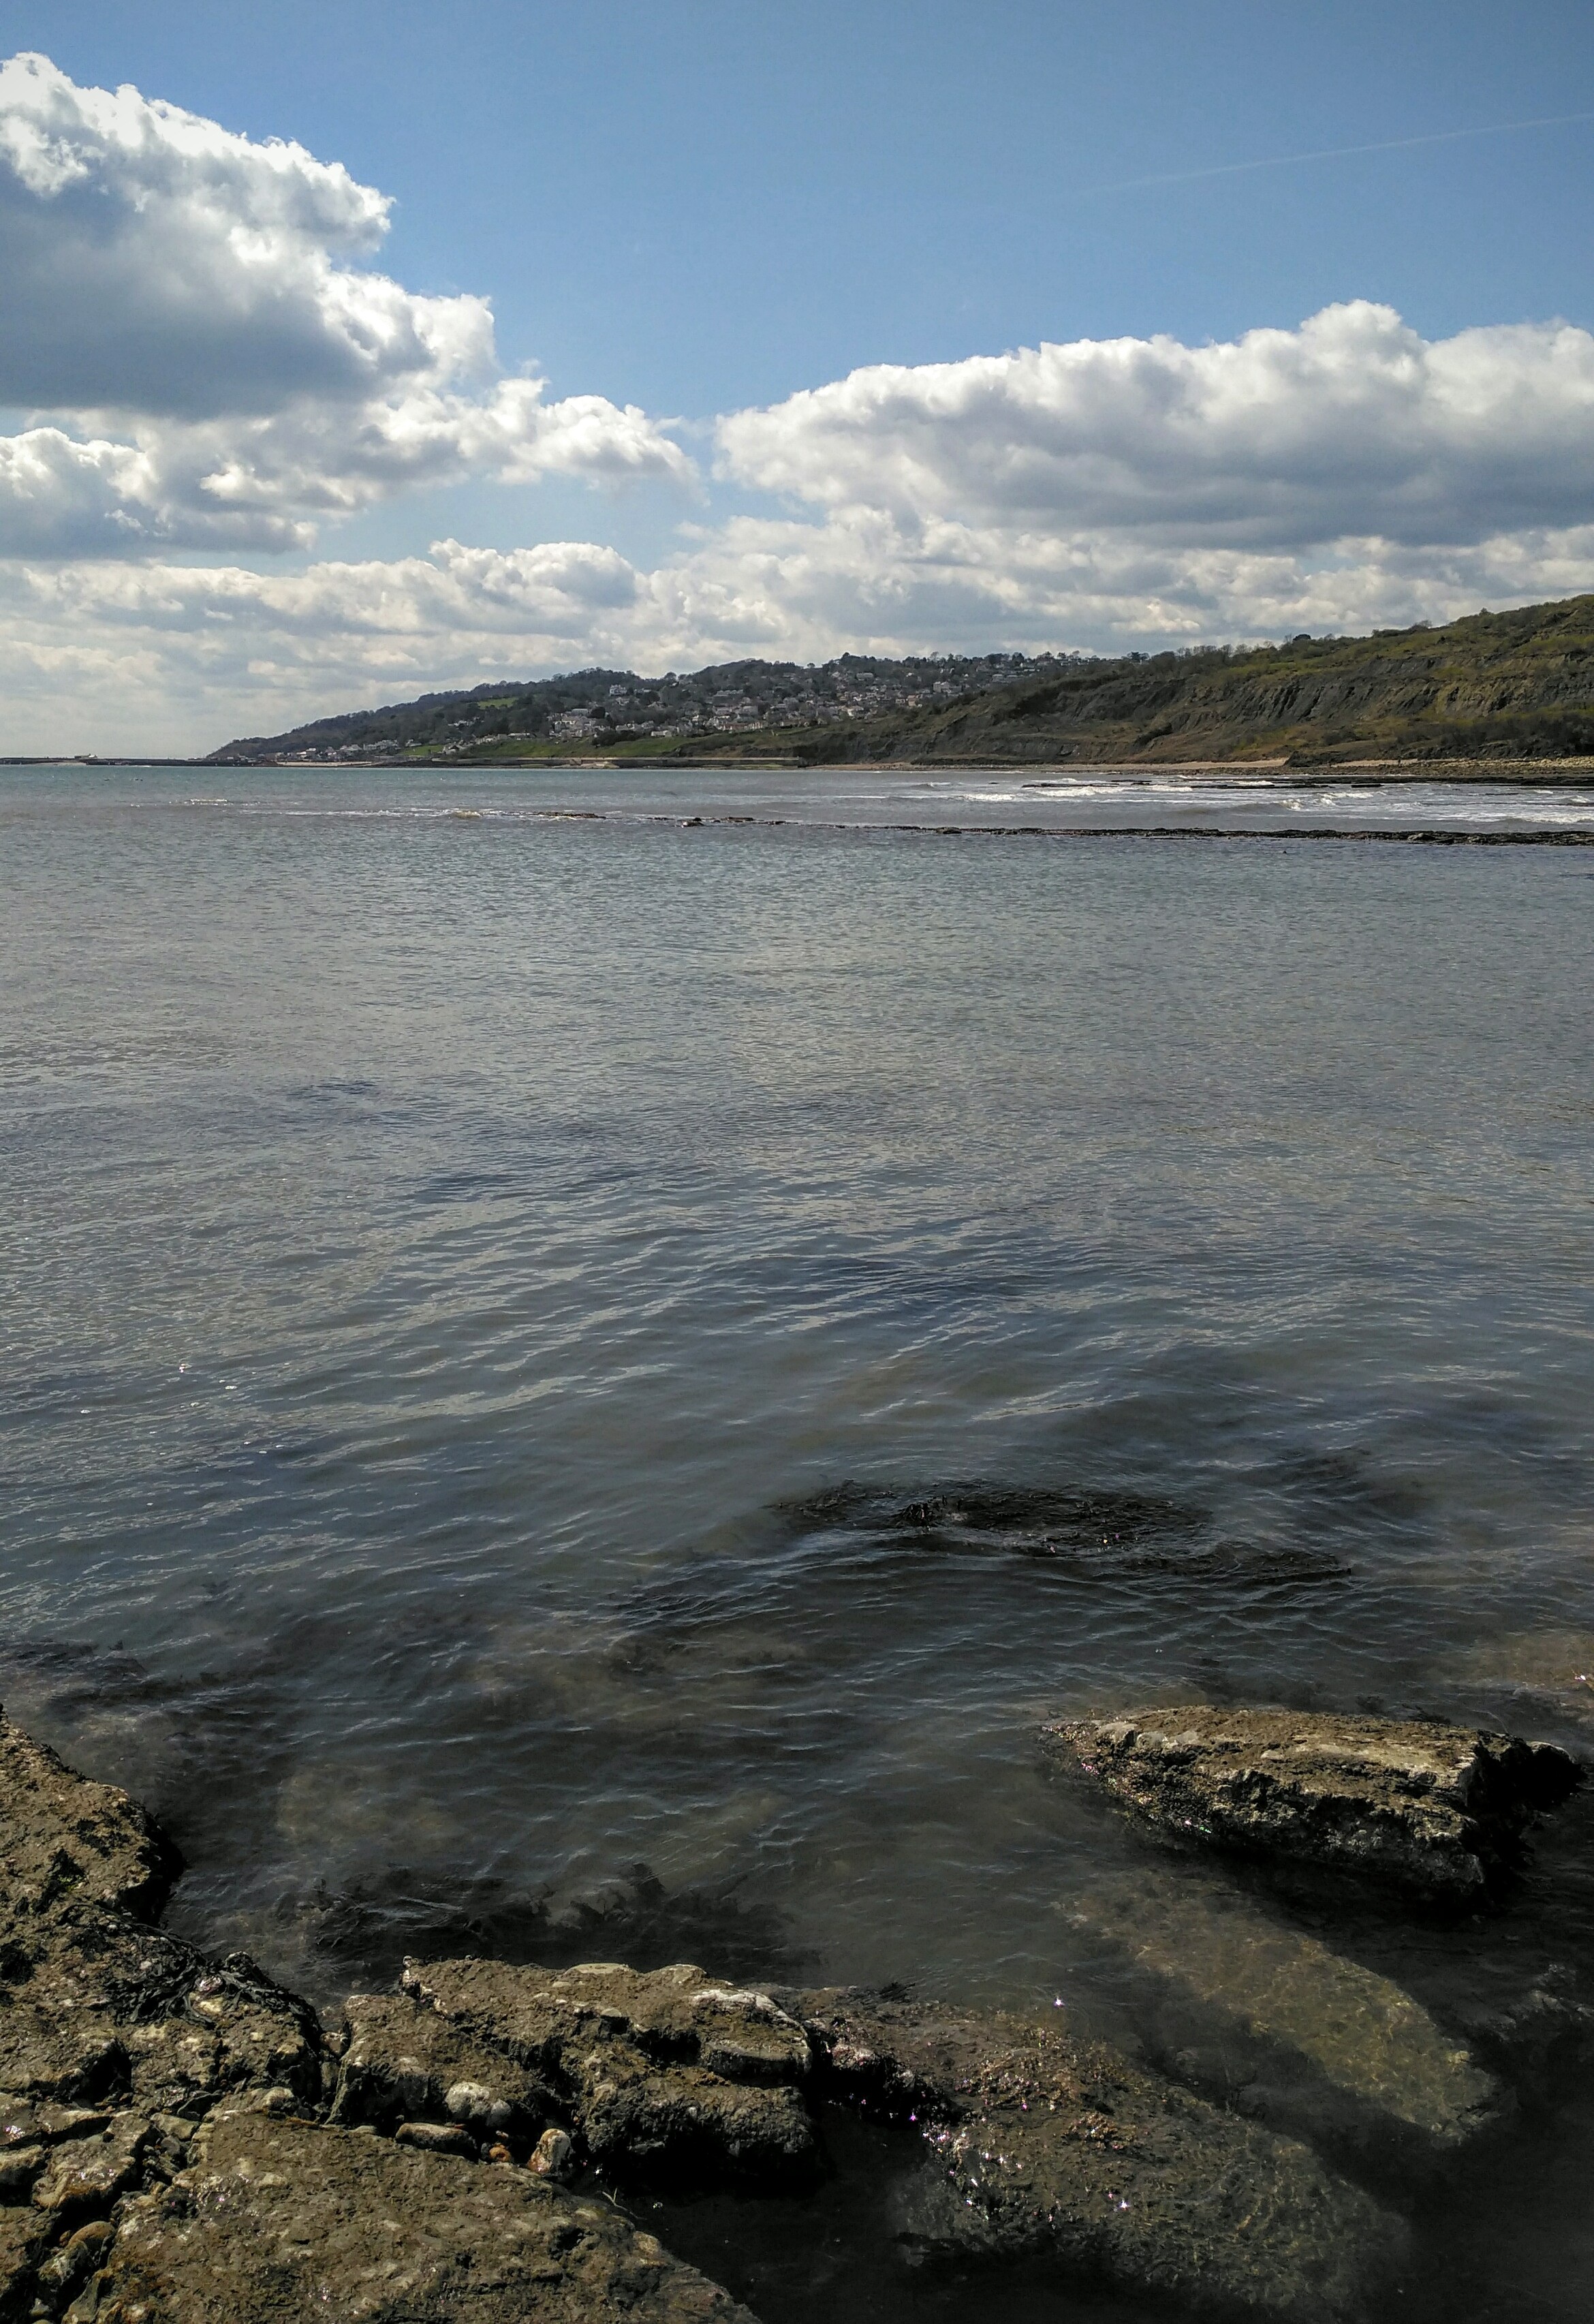
landscape, sea, coast, water, nature, rock, ocean, horizon, mountain, cloud, shore, wave, lake, river, reflection, bay, reservoir, body of water, uk, loch, jurassic coast, charmouth